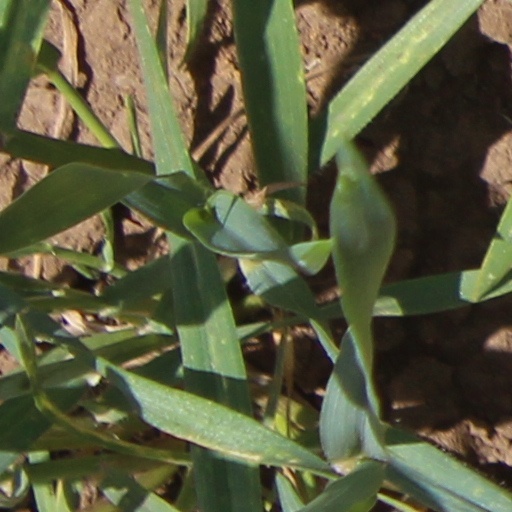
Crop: wheat